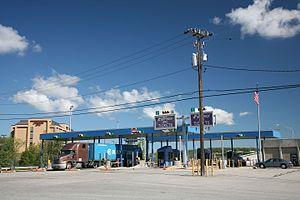
Péage de l'autoroute Pennsylvania Turnpike à Sommerset, en Pennsylvanie (États-Unis).